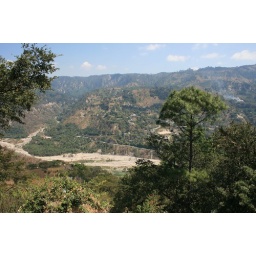
Tierra Linda clings to a mountain shelf 1000 feet above Panajachel. The villagers till the rich volcanic soil.